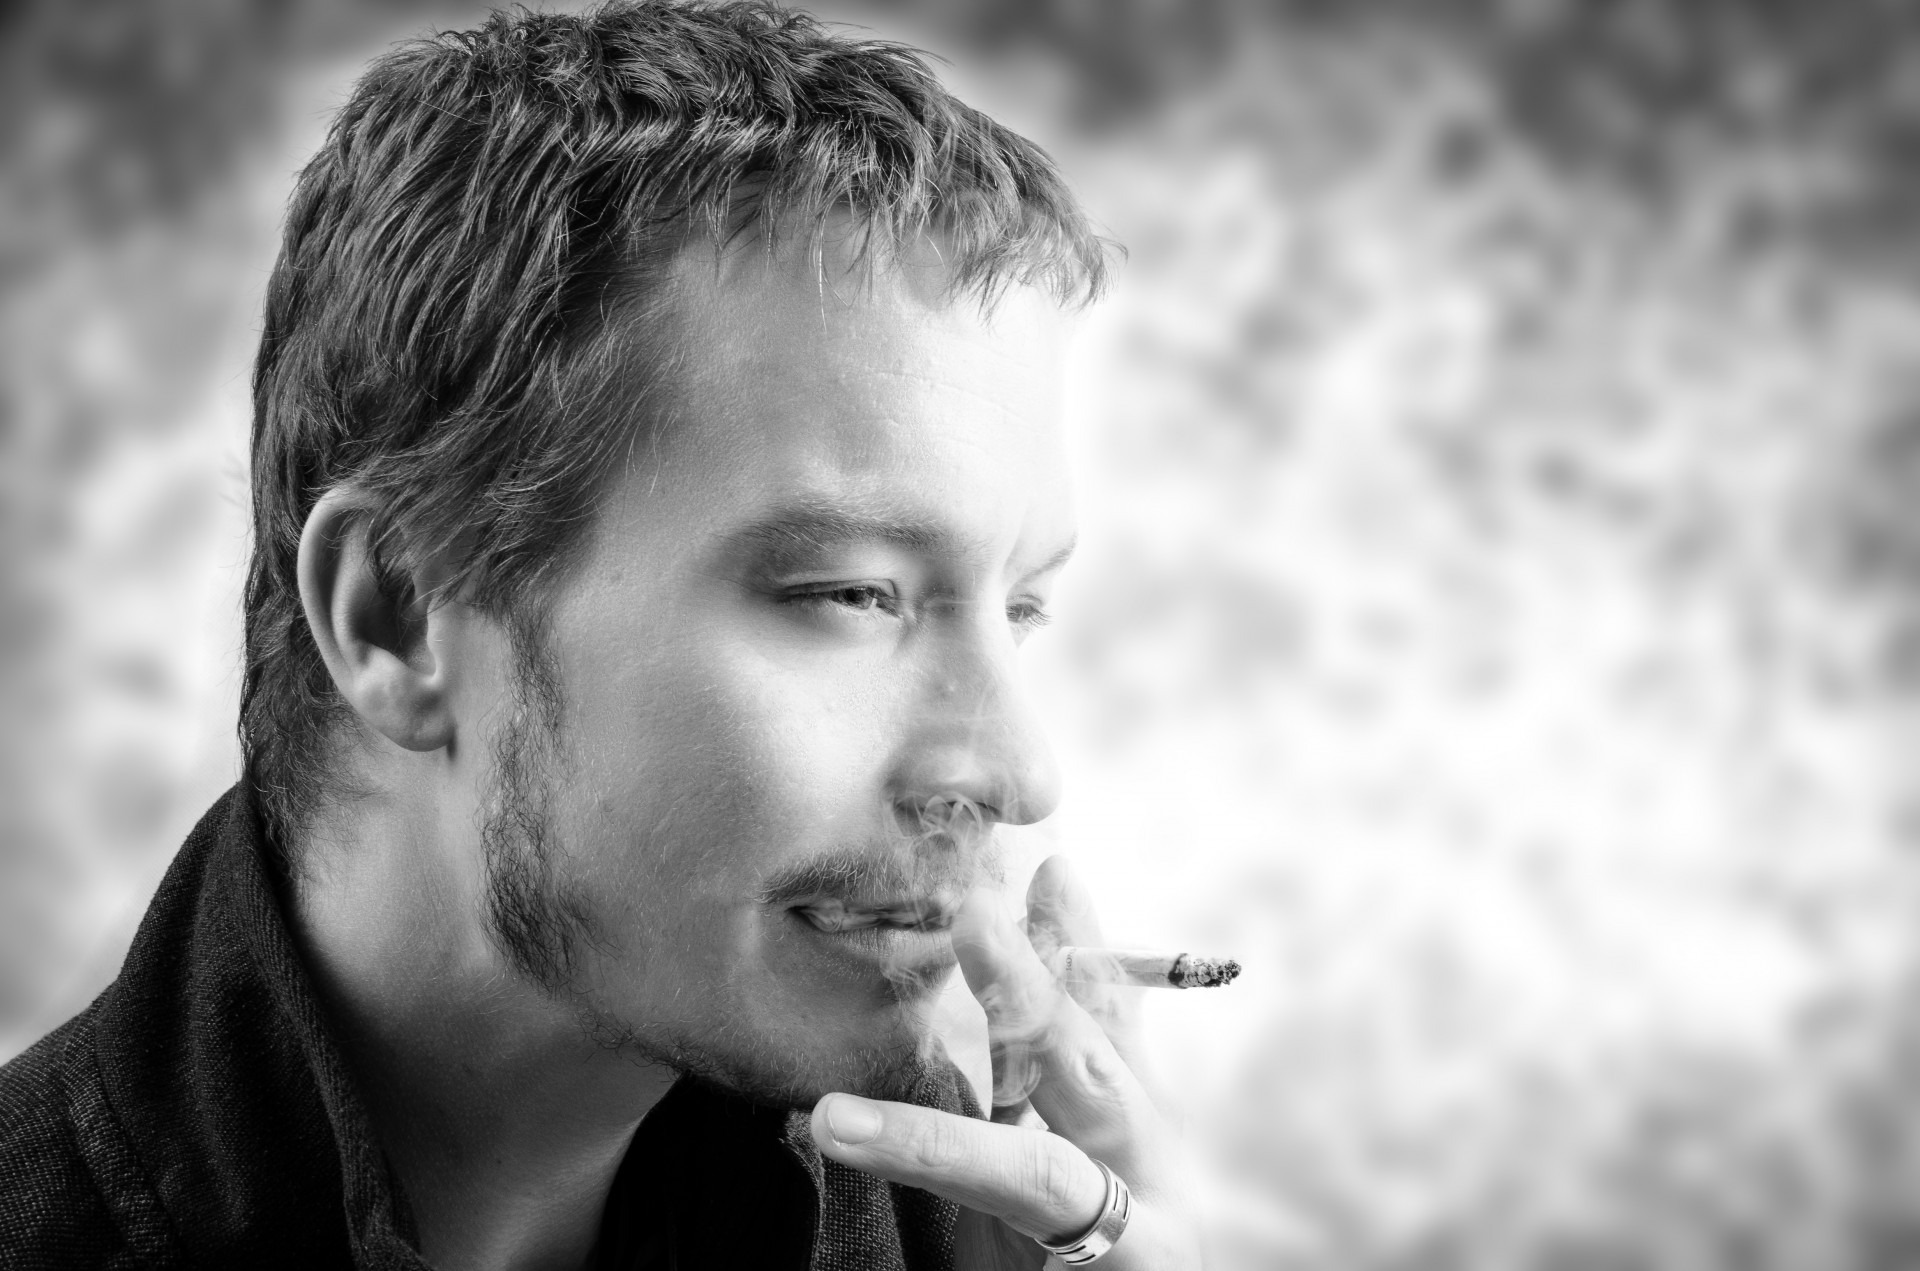
hand, man, person, black and white, people, hair, white, photography, smoke, looking, male, portrait, model, young, human, black, monochrome, facial expression, cigarette, smile, close up, face, eye, head, skin, beauty, emotion, adult, monochrome photography, portrait photography, facial hair